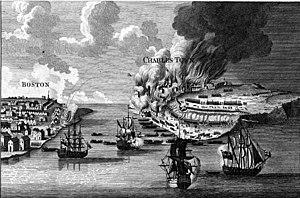
Le HMS Somerset est un navire de ligne de 70 canons appartenant à la Royal Navy. Il est le troisième navire de la Royal Navy à porter ce nom.